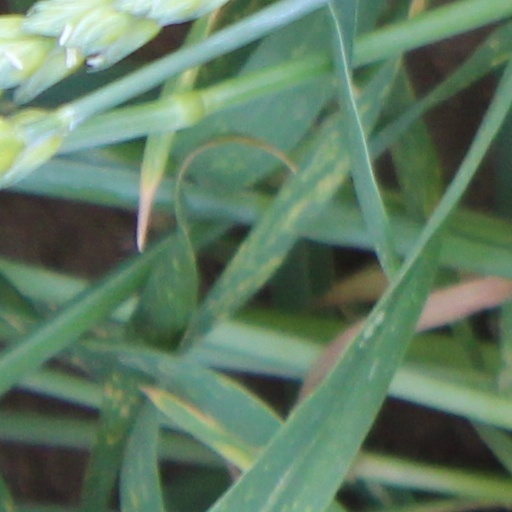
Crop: wheat